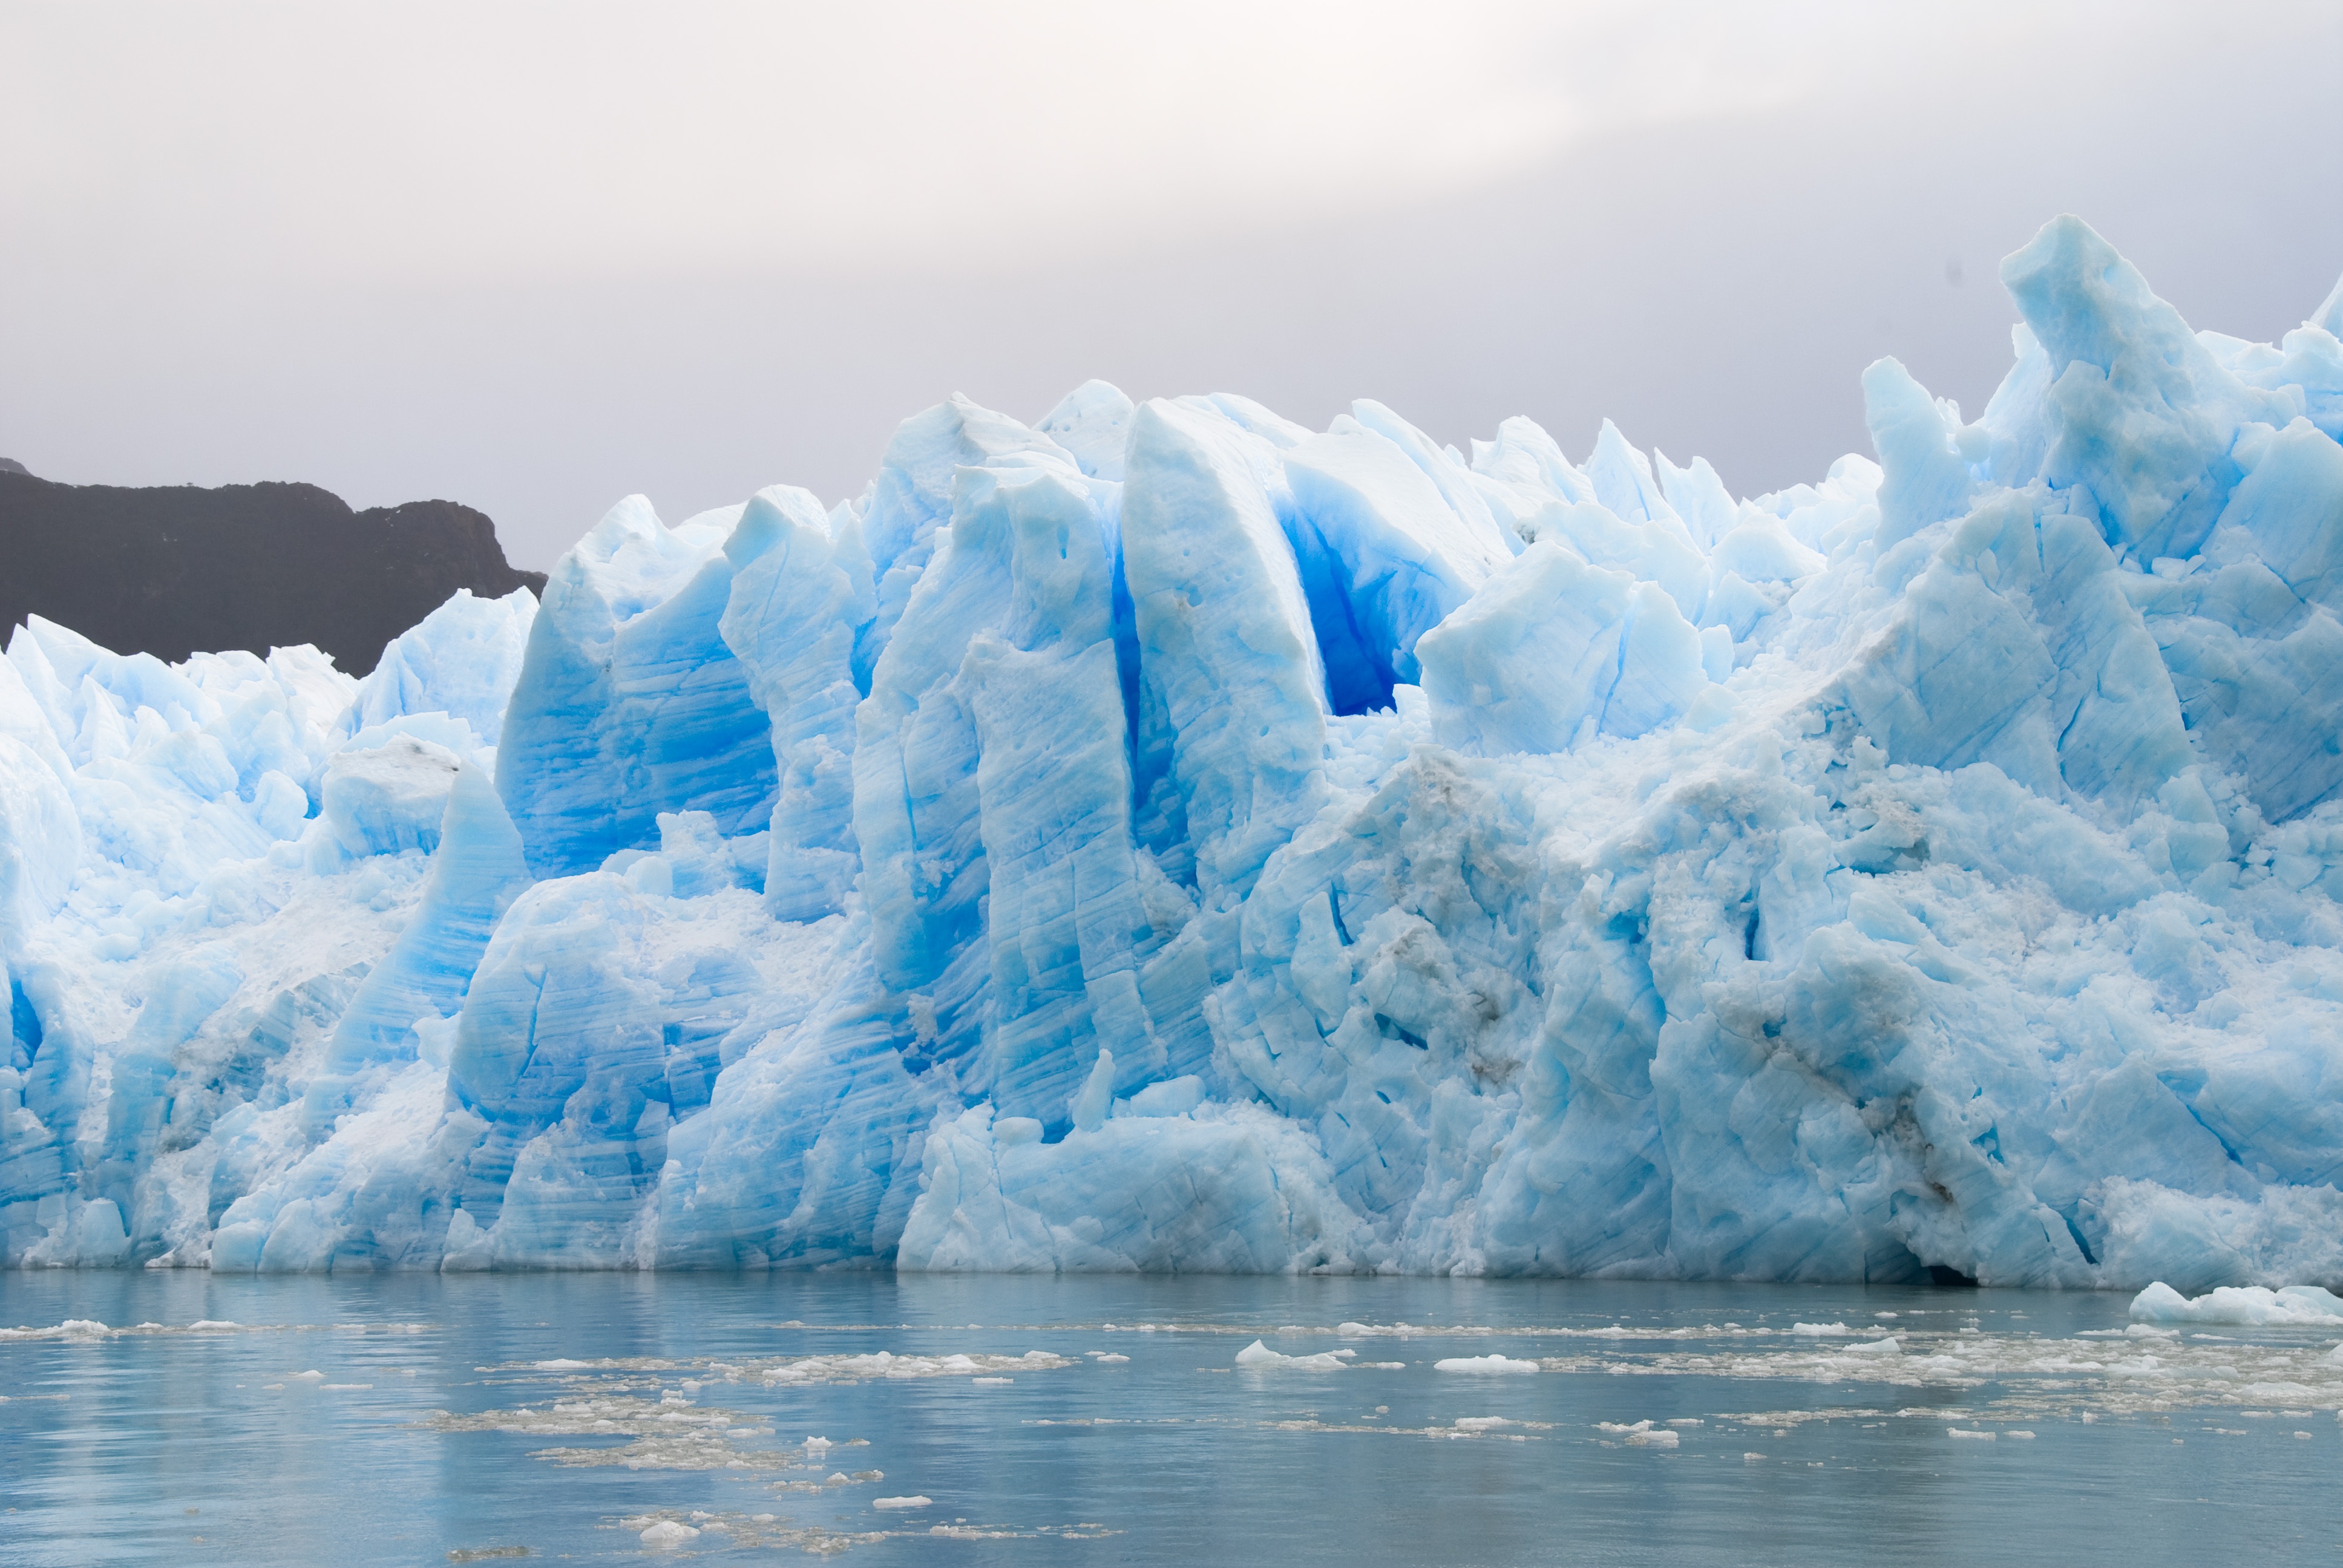
nature, formation, ice, glacier, arctic, iceberg, chile, melting, patagonia, freezing, landform, arctic ocean, torres del paine, geographical feature, glacial landform, wind wave, ice cap, sea ice, polar ice cap